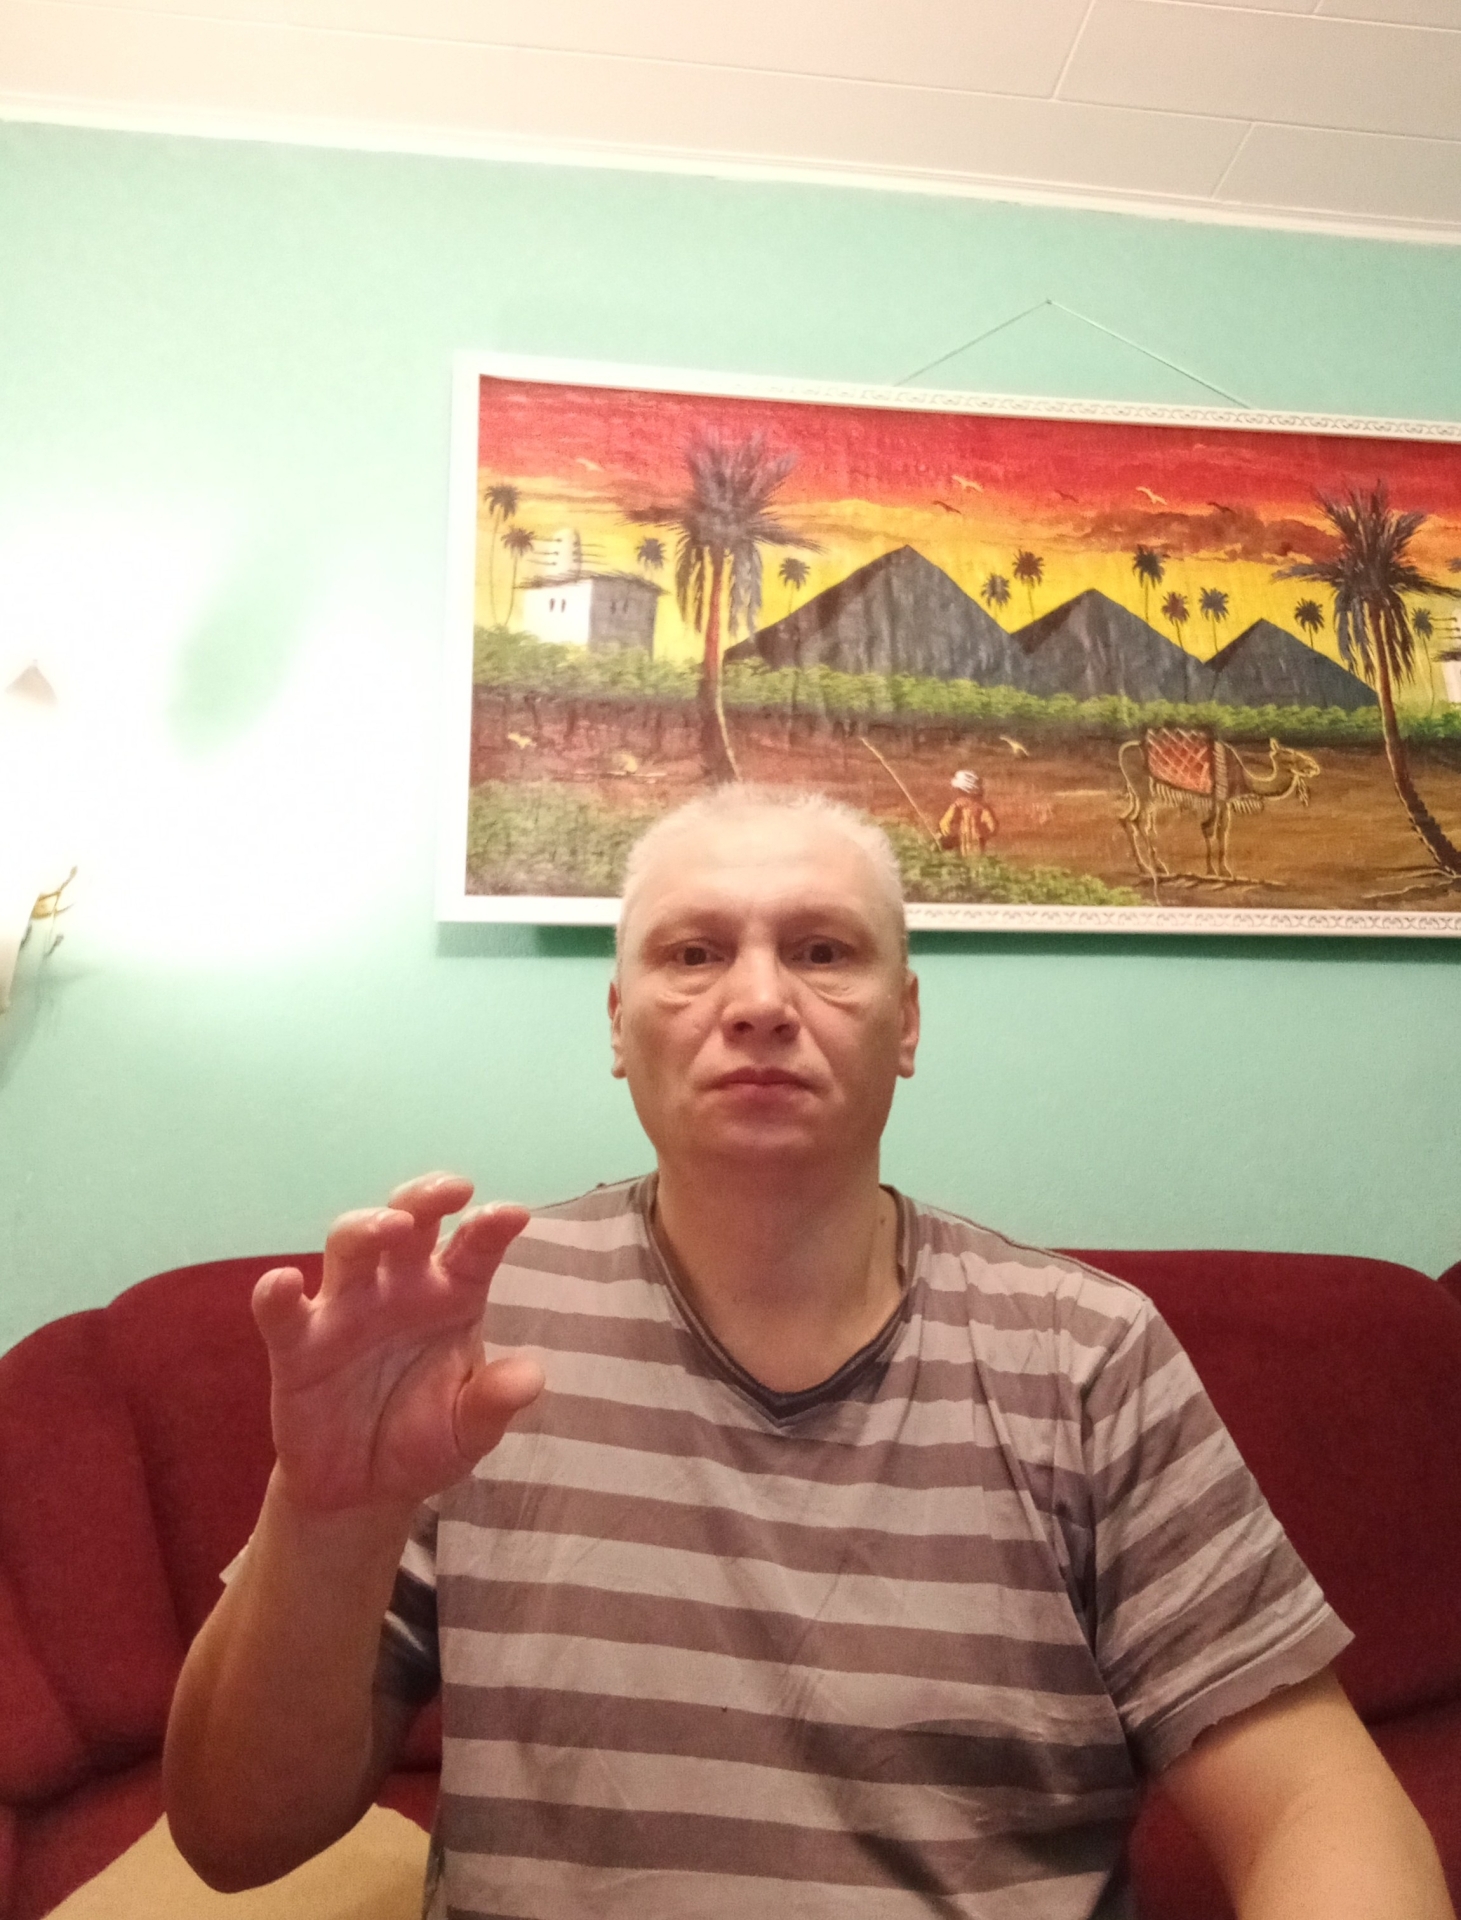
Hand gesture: grabbing